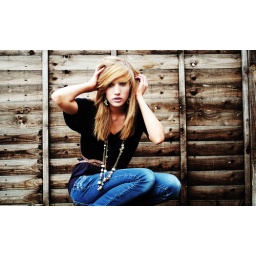
and the sand in the grass blows in the wind as the coldness trembles through my feet.